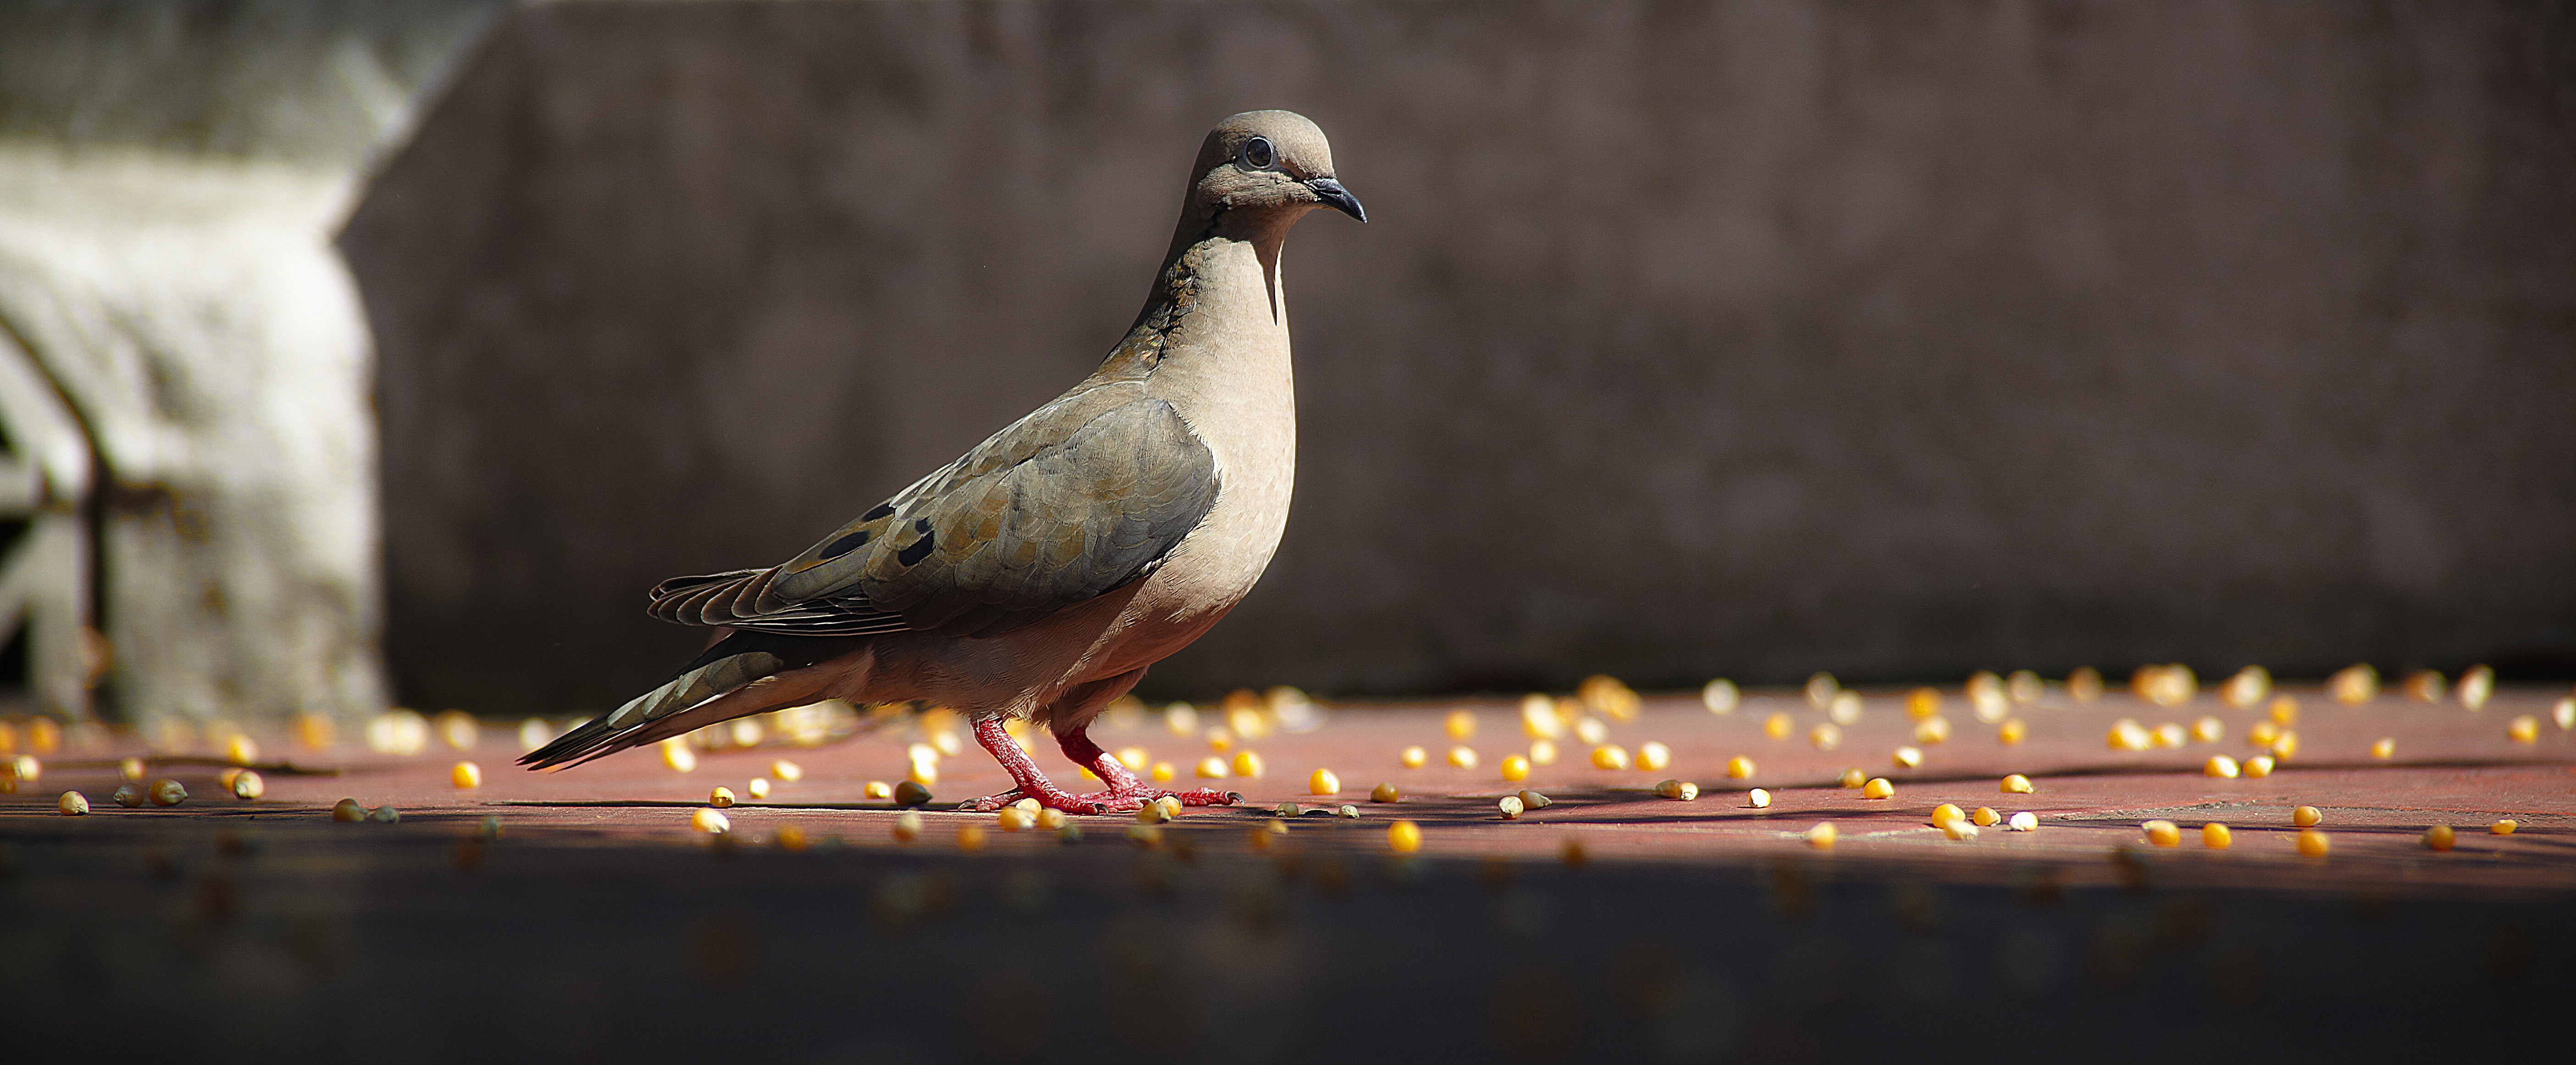
nature, bird, animal, wildlife, portrait, beak, fauna, birds, wings, vertebrate, paloma, ave, pigeons and doves